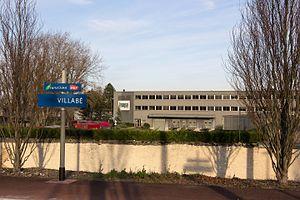
Inapa est un groupe portugais qui occupe le 5ᵉ rang des groupes européens de distribution du papier. L'entreprise vend chaque année plus d'un million de tonnes de papier et réalise un chiffre d'affaires de 1,65 milliard de francs suisse. Sa part de marché en Europe dépasse les dix pour cent.